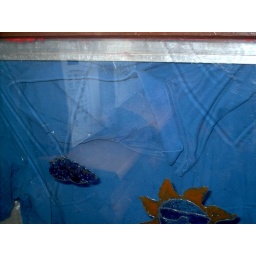
Shot of window where flying pyramid came in with shirt for a background 1.